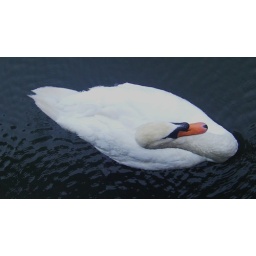
This beautiful swan was swimming over to us to say hello!!